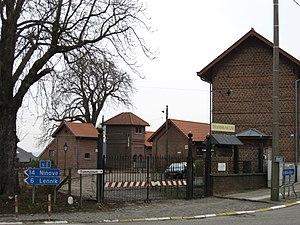
Le Tramsite Schepdaal est un musée de tramways à Schepdael, un lieu de la commune belge de Dilbeek, à l'ouest de Bruxelles.